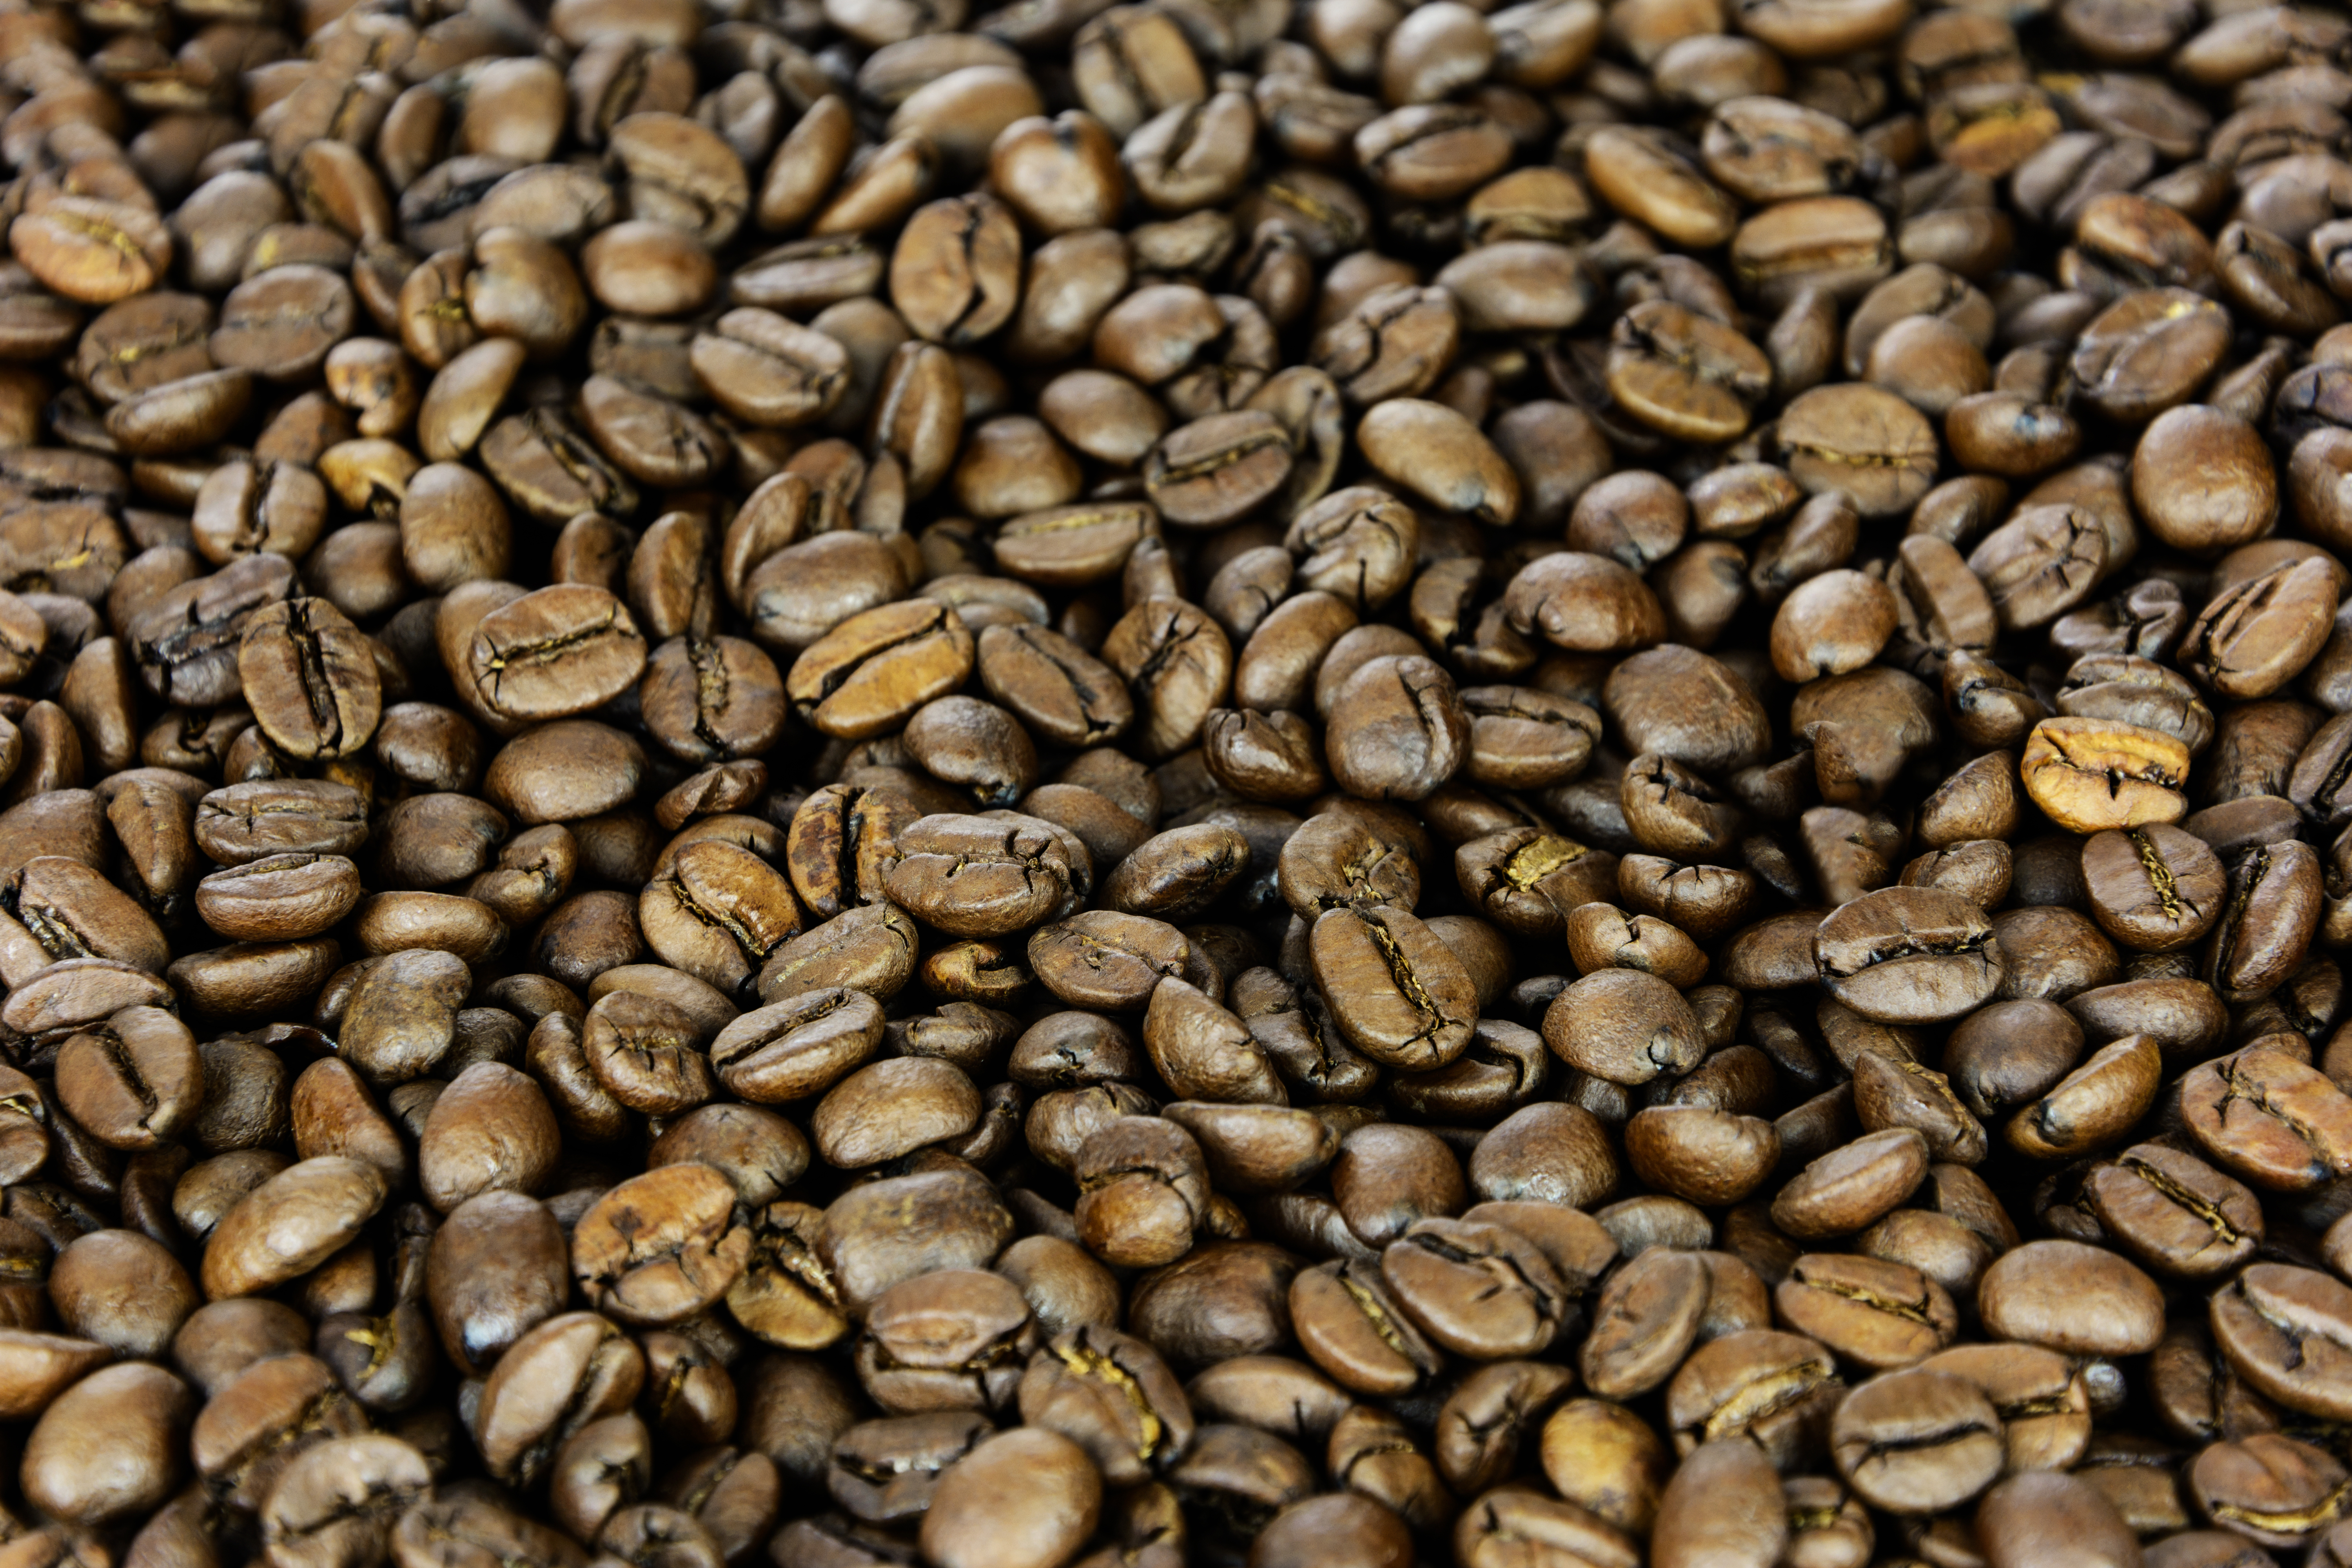
coffee, beans, roasted, macro, background, drink, caffeine, closeup, texture, food, plant, Single origin coffee, seed, ingredient, cuisine, produce, superfood, metal